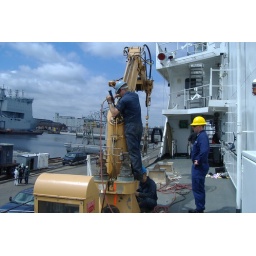
I'll give you one guess what rate the guy in the yellow hat is! He looks busy, doesn't he.